Manx Museum

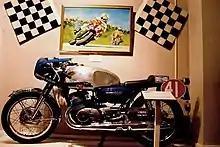
Race prepared road bike with race number 41, a large shiny aluminium fuel tank and streamlined top half fairing with dropped handlebars in front of a wall mounted large painting of Mike Hailwood in 1978 on a TT race prepared Ducati leading Phil Read on a Honda flanked by twin chequered flags

In 2018 Manx National Heritage stated that there were 100,000 visitors each year on average to the Manx Museum. This figure was disputed by the Isle of Man Newspapers, following a freedom of information request found the recorded numbers to be much less than estimated.The FoI response revealed that in 2015, MNH counted 63,953 visitors into the museum, in 2016 this was 68,602 and in 2017 the number was 72,661, while the numbers represent an increase of 8,708 visitors over three years, this is still 27,339 shy of the number MNH claimed.The museum stated that due to remodelling of one of the museum's entrances, "it has become clear that the methodology we use to estimate visitors and users needs to be updated."